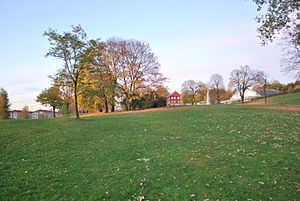
Parker i Oslo / 1945–1970: Grønne drabantbyer og åbne byparker
Tøyenparken med Bellevue og Tøyenbadet
Parker i Oslo er en vigtig del af bylandskabet i Norges hovedstad Oslo. Oslo er en by med megen beplantning og er beliggende i et landskab mellem grønne åse. Byen har lav befolkningstæthed, hvilket er udnyttet til træplantning i gaderne, forhaver, små grønne anlæg og satellitbyer med megen vegetation. Et net af cykel- og gangstier binder parkerne sammen og knytter byen til Marka. Kun omkring fem procent af byens befolkning har ikke et grønt område inden for 300 meter fra boligen.